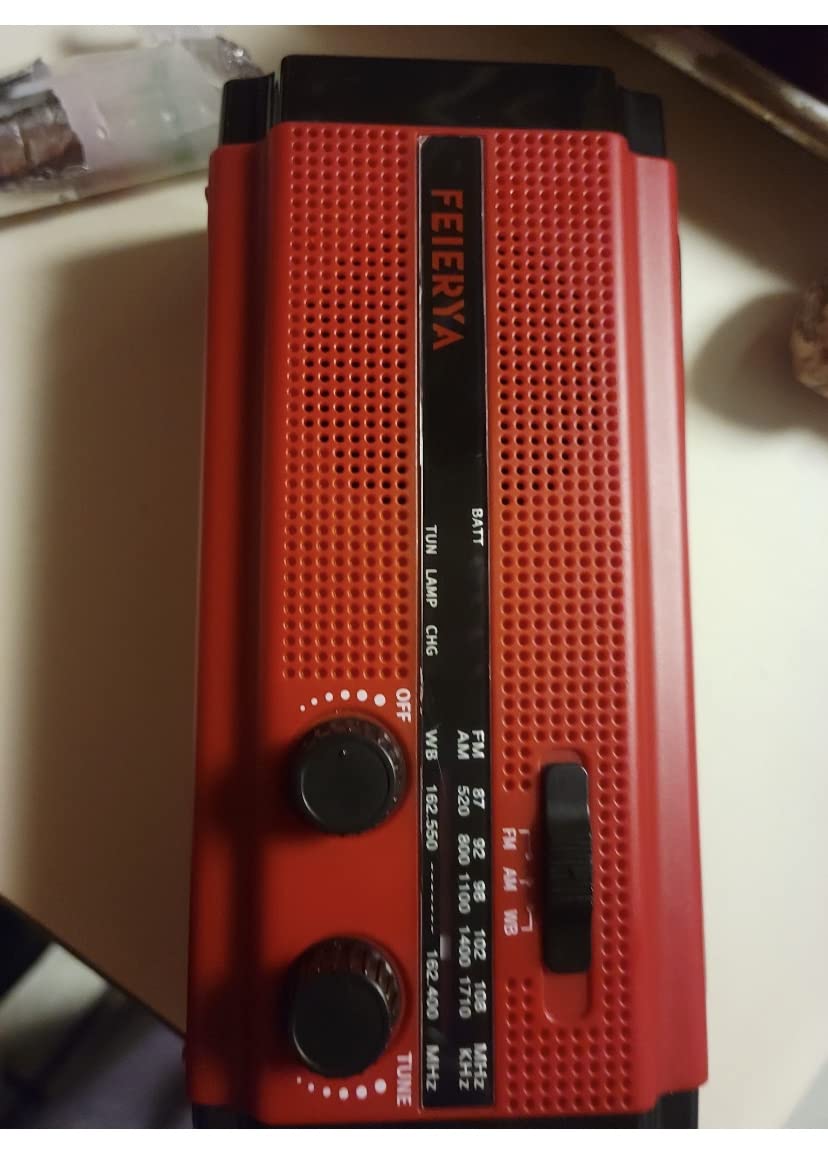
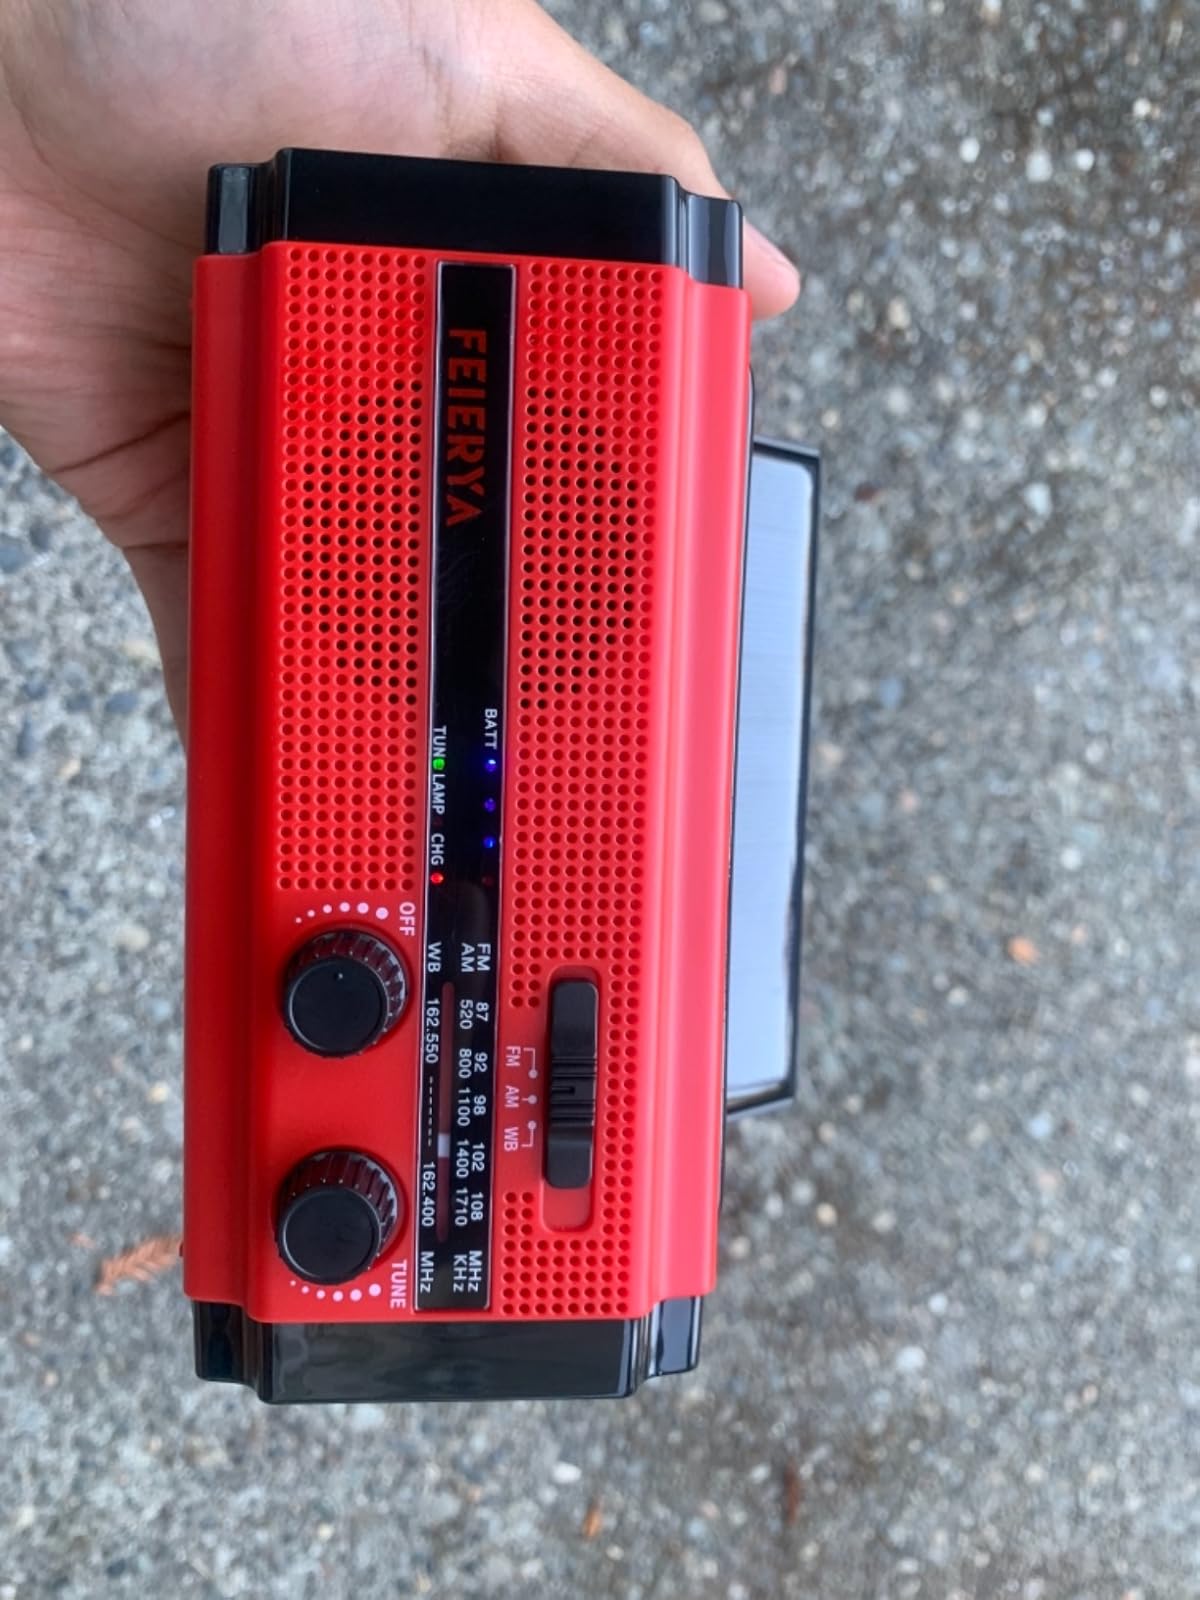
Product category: radio
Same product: yes